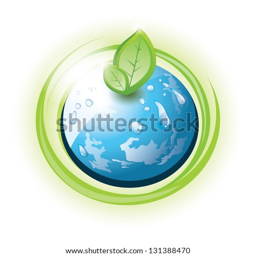
planet earth with a growing plant as an eco concept